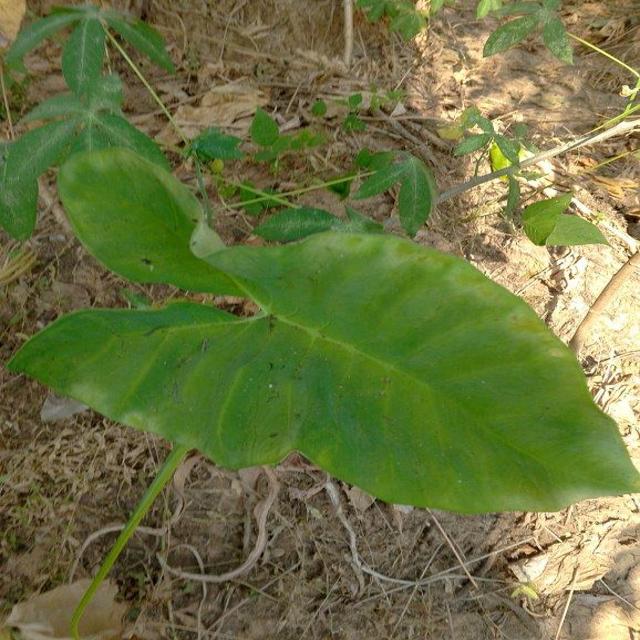
Label: Healthy